Bermagui, New South Wales

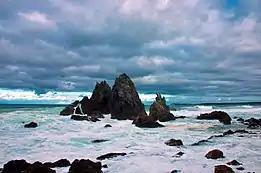
Camel Rock, in the Gulaga National Park north of Bermagui

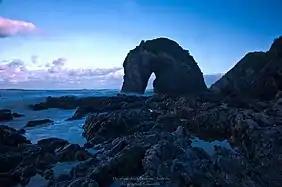
Horse Head Rock, within the Gulaga National Park.

It is said that offshore from Bermagui the edge of the "continental shelf is at its closest point to the mainland and hence there is good fishing. anglers were allowed to catch, or tag and release marlin, and tuna such as yellowfin, bluefin, and albacore, which are sought after "game fish".